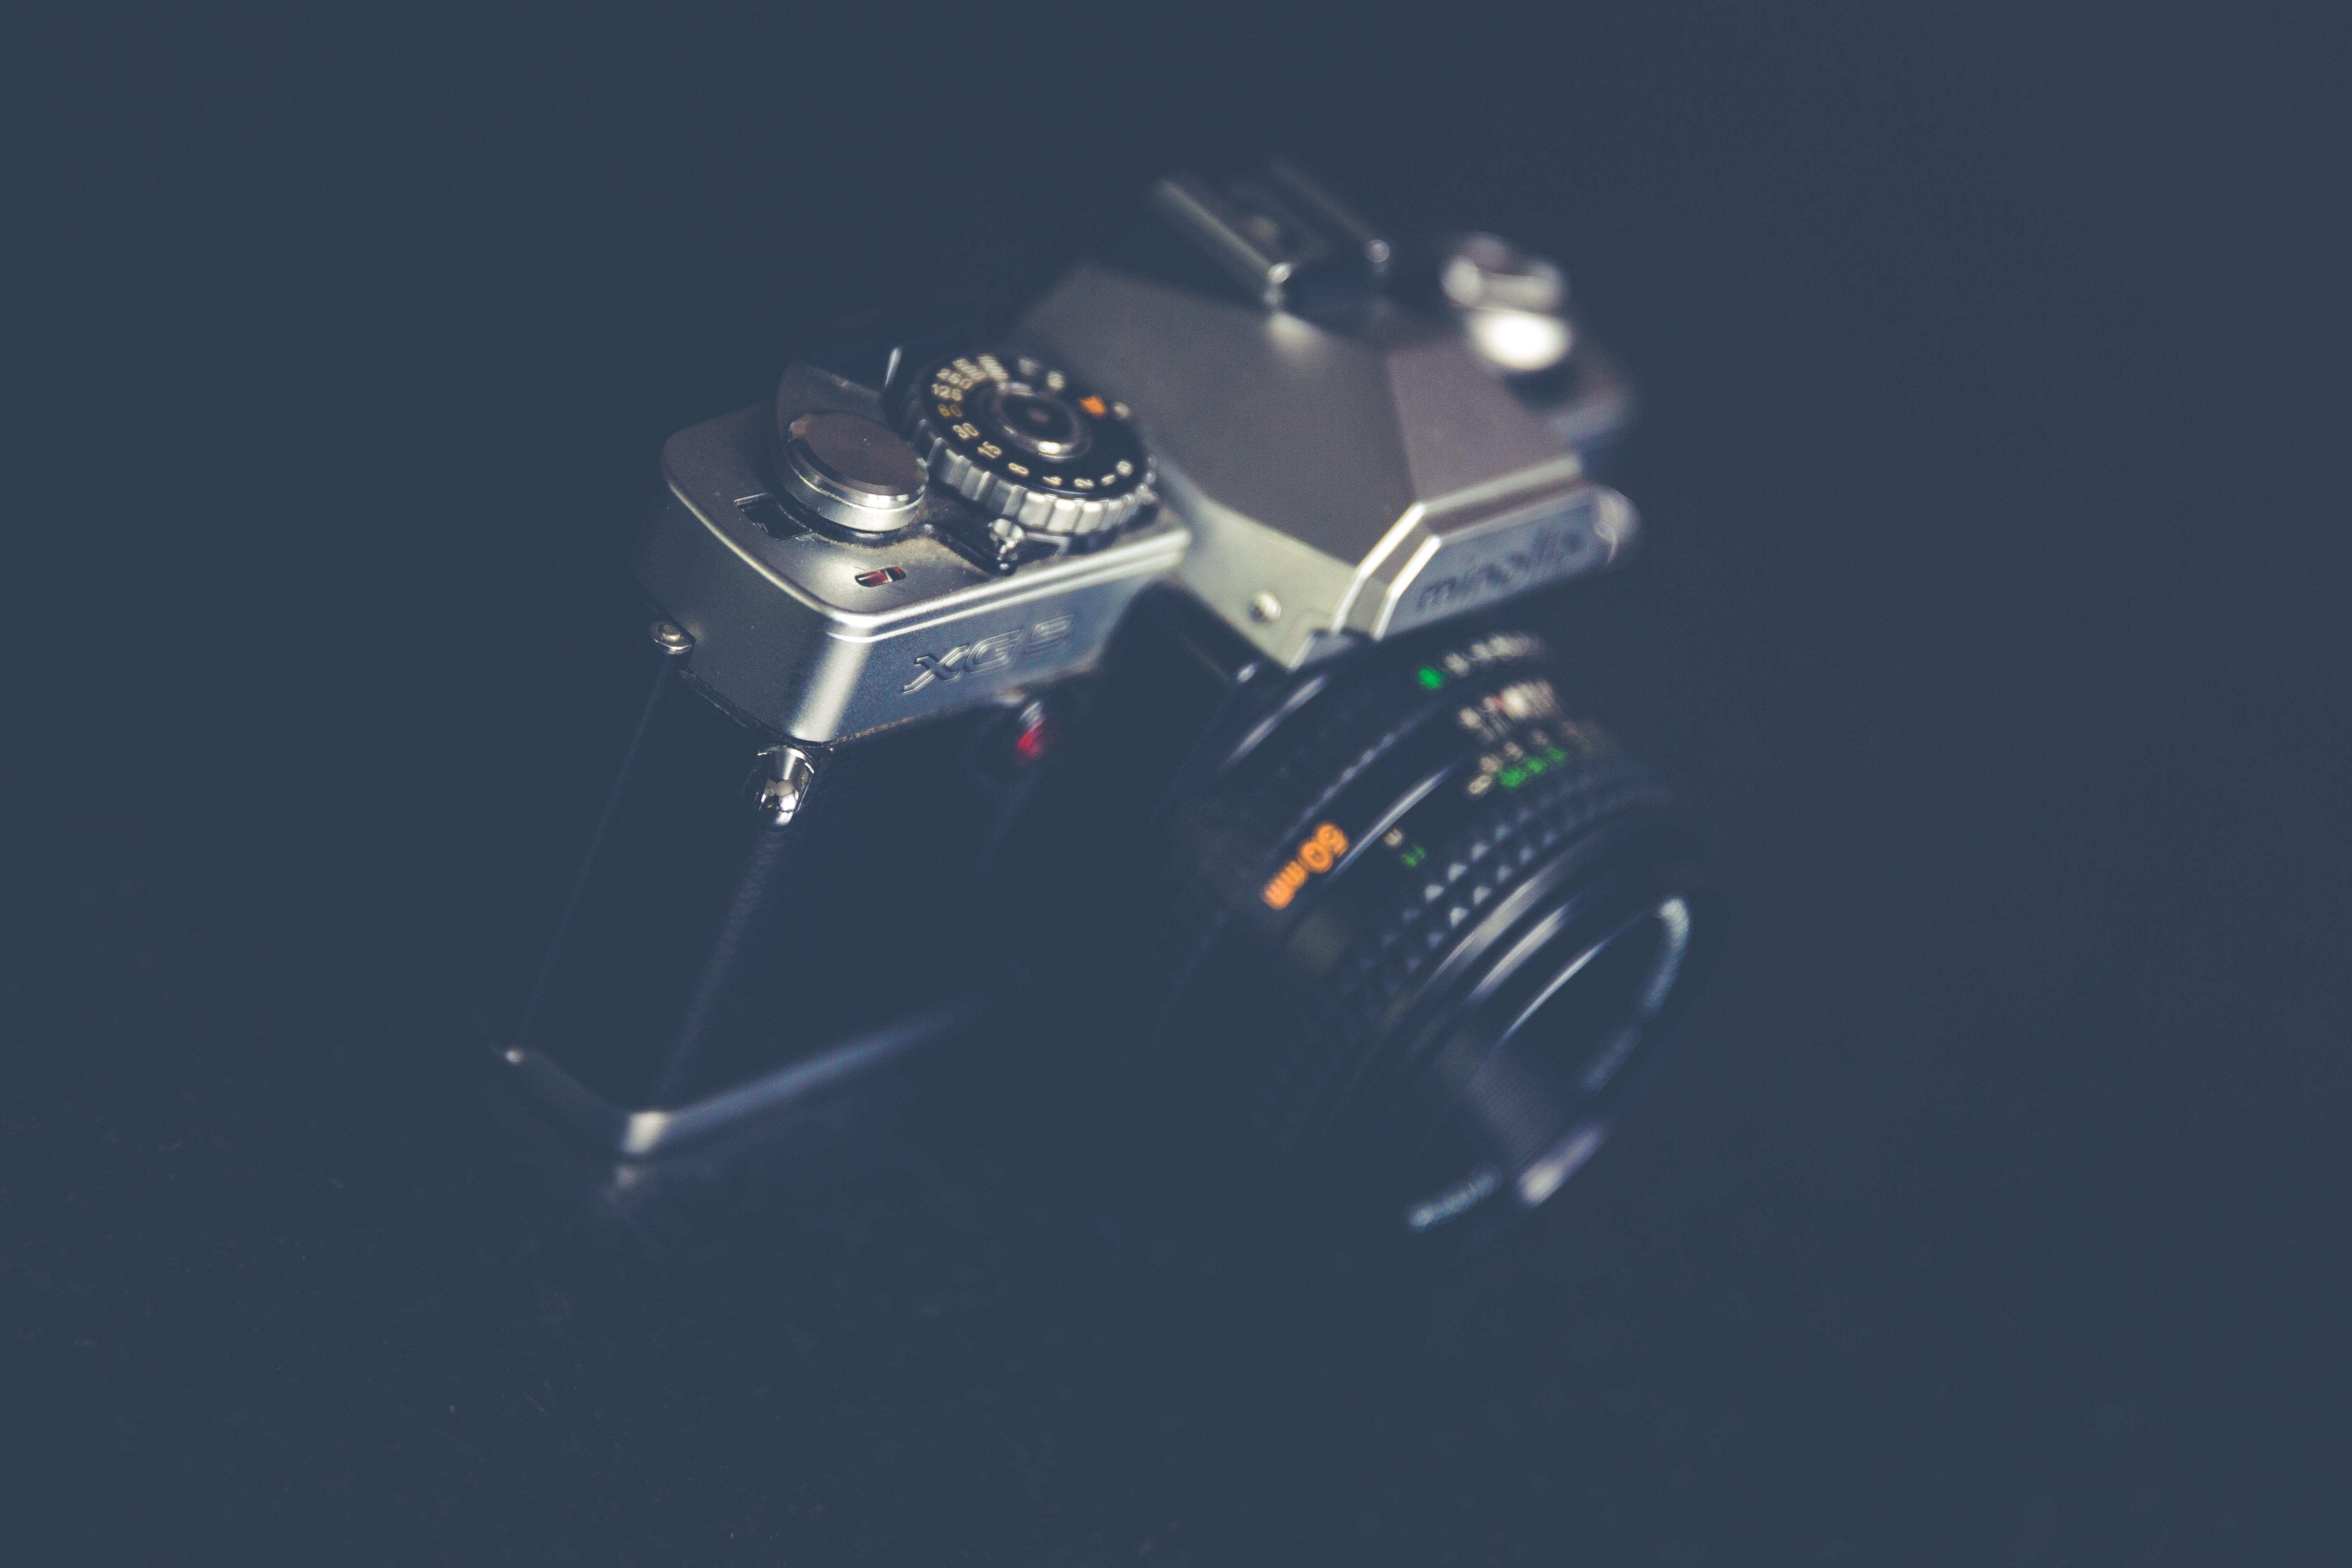
photography, macro photography, space, vehicle